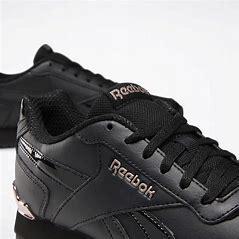
Brand: Reebok
Model: Royal Glide Ripple Clip